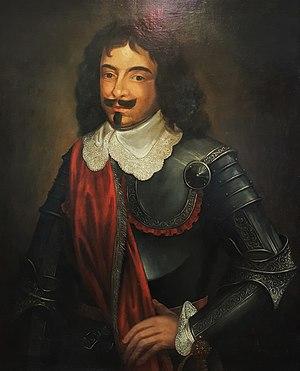
La première guerre du Nord désigne un ensemble de conflits autour de la mer Baltique entre 1655 et 1660. Elle oppose la Suède à la Pologne-Lituanie, à la Russie, au Brandebourg-Prusse, à la monarchie des Habsbourgs et au Danemark-Norvège. Les Provinces-Unies interviennent à plusieurs reprises contre la Suède.
Liste de rochelais célèbres :